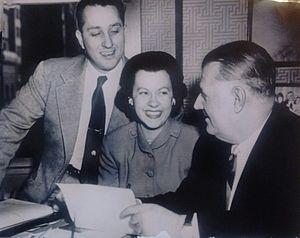
"De Benneville ""Bert"" Bell né le 25 février 1895 à Philadelphie, en Pennsylvanie et mort le 11 octobre 1959, également à Philadelphie, est commissaire de la National Football League de 1946 jusqu'à sa mort en 1959. En tant que commissaire, il introduit la parité concurrentielle dans la NFL pour améliorer la viabilité commerciale de la ligue et promouvoir sa popularité, et il contribue à faire de la NFL l'entreprise sportive la plus saine financièrement et l'attraction sportive la plus importante aux États-Unis. Il est intronisé à titre posthume au Pro Football Hall of Fame en 1963.